Frederick Samuel Dellenbaugh

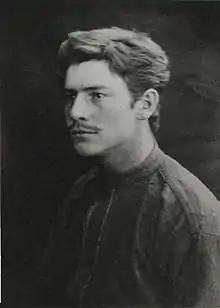

Frederick Samuel Dellenbaugh (September 13, 1853 – January 29, 1935) was an American explorer.